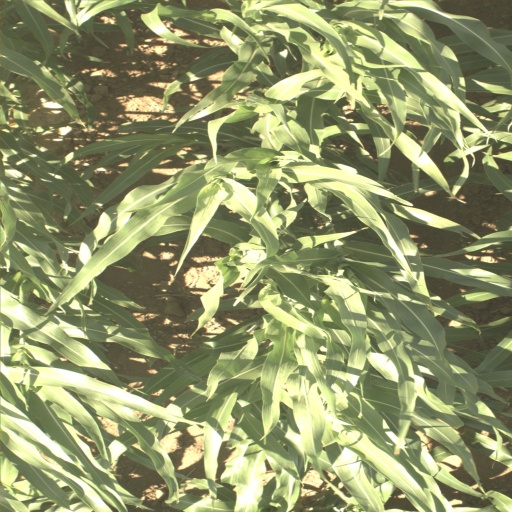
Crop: sorghum